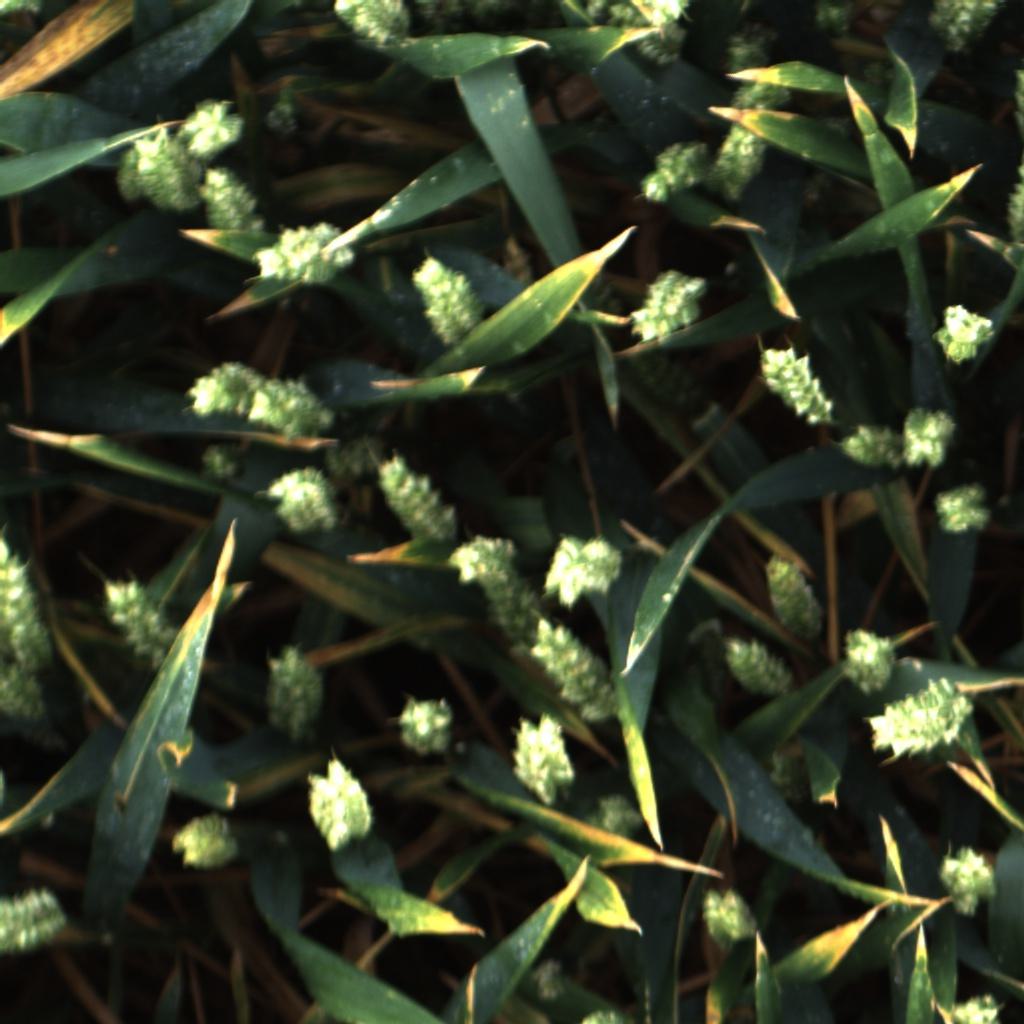
Country: UK
Location: Rothamsted
Wheat development stage: Filling - Ripening